Woolly mammoth

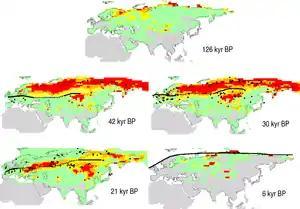
Map showing climatic suitability for woolly mammoths in the Late Pleistocene and Holocene of Eurasia: red is increasing suitability, green is decreasing suitability. Black points are records of mammoths, black lines are the northern limit of humans

Before their extinction, the Wrangel Island mammoths had accumulated numerous genetic defects due to their small population; in particular, a number of genes for olfactory receptors and urinary proteins became nonfunctional, possibly because they had lost their selective value on the island environment. It is not clear whether these genetic changes contributed to their extinction. It has been proposed that these changes are consistent with the concept of genomic meltdown, however, this has been contested by later analysis of the genomes of some of the last mammoths on Wrangel Island, which suggests that highly deleterious mutations had been significantly purged to levels lower than that in mainland populations, though the level of moderately deleterious mutations was elevated. The sudden disappearance of an apparently stable population may be more consistent with a catastrophic event, possibly related to climate (such as icing of the snowpack), disease, or a human hunting expedition.